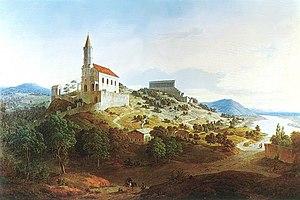
Franz Karl Leopold Klenze, dit Leo von Klenze, est un architecte et peintre bavarois né à Schladen près de Goslar en Basse-Saxe le 29 février 1784 et mort à Munich le 27 janvier 1864.
Le Walhalla est un temple néo-dorique en marbre situé à Donaustauf au bord du Danube, à 10 km en aval de Ratisbonne, en Bavière, Allemagne.